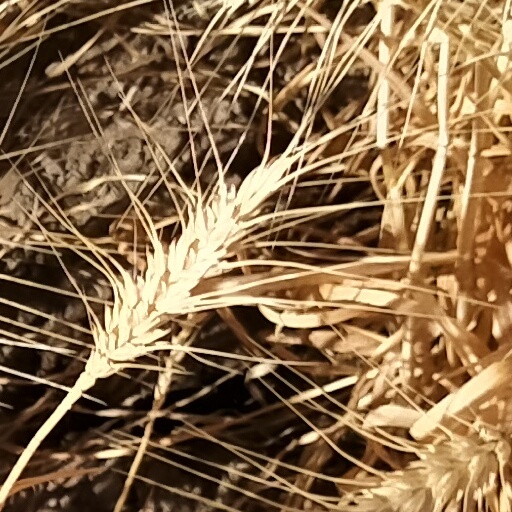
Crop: wheat